Milltown Malbay

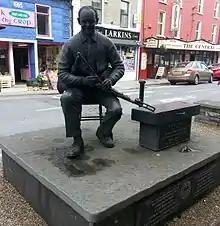
The memorial to Willie Clancy in Miltown Malbay, Ireland.

The town is home to the annual Willie Clancy Summer School and Festival. The Willie Clancy Summer School (Irish "Scoil Samhraidh Willie Clancy") is Ireland's largest traditional music summer school held annually since 1973 in memory of and to honour the uilleann piper Willie Clancy.